Sky position (RA, Dec in degrees): 357.132, 1.146
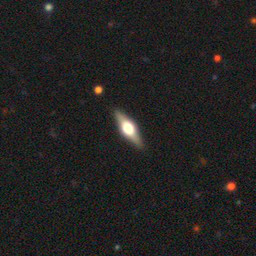
Galaxy morphology: Edge-on Galaxies with Bulge